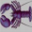
Label: lobster